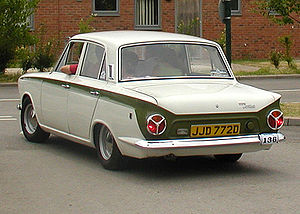
Ford Cortina / Mk I
Ford Cortina Mk I
Ford Cortina var en mellem 1962 og 1982 af den engelske Ford-fabrik i Dagenham bygget stor mellemklassebil, som fandtes som to- og firedørs sedan samt som stationcar. Forgængeren hed Ford Consul.